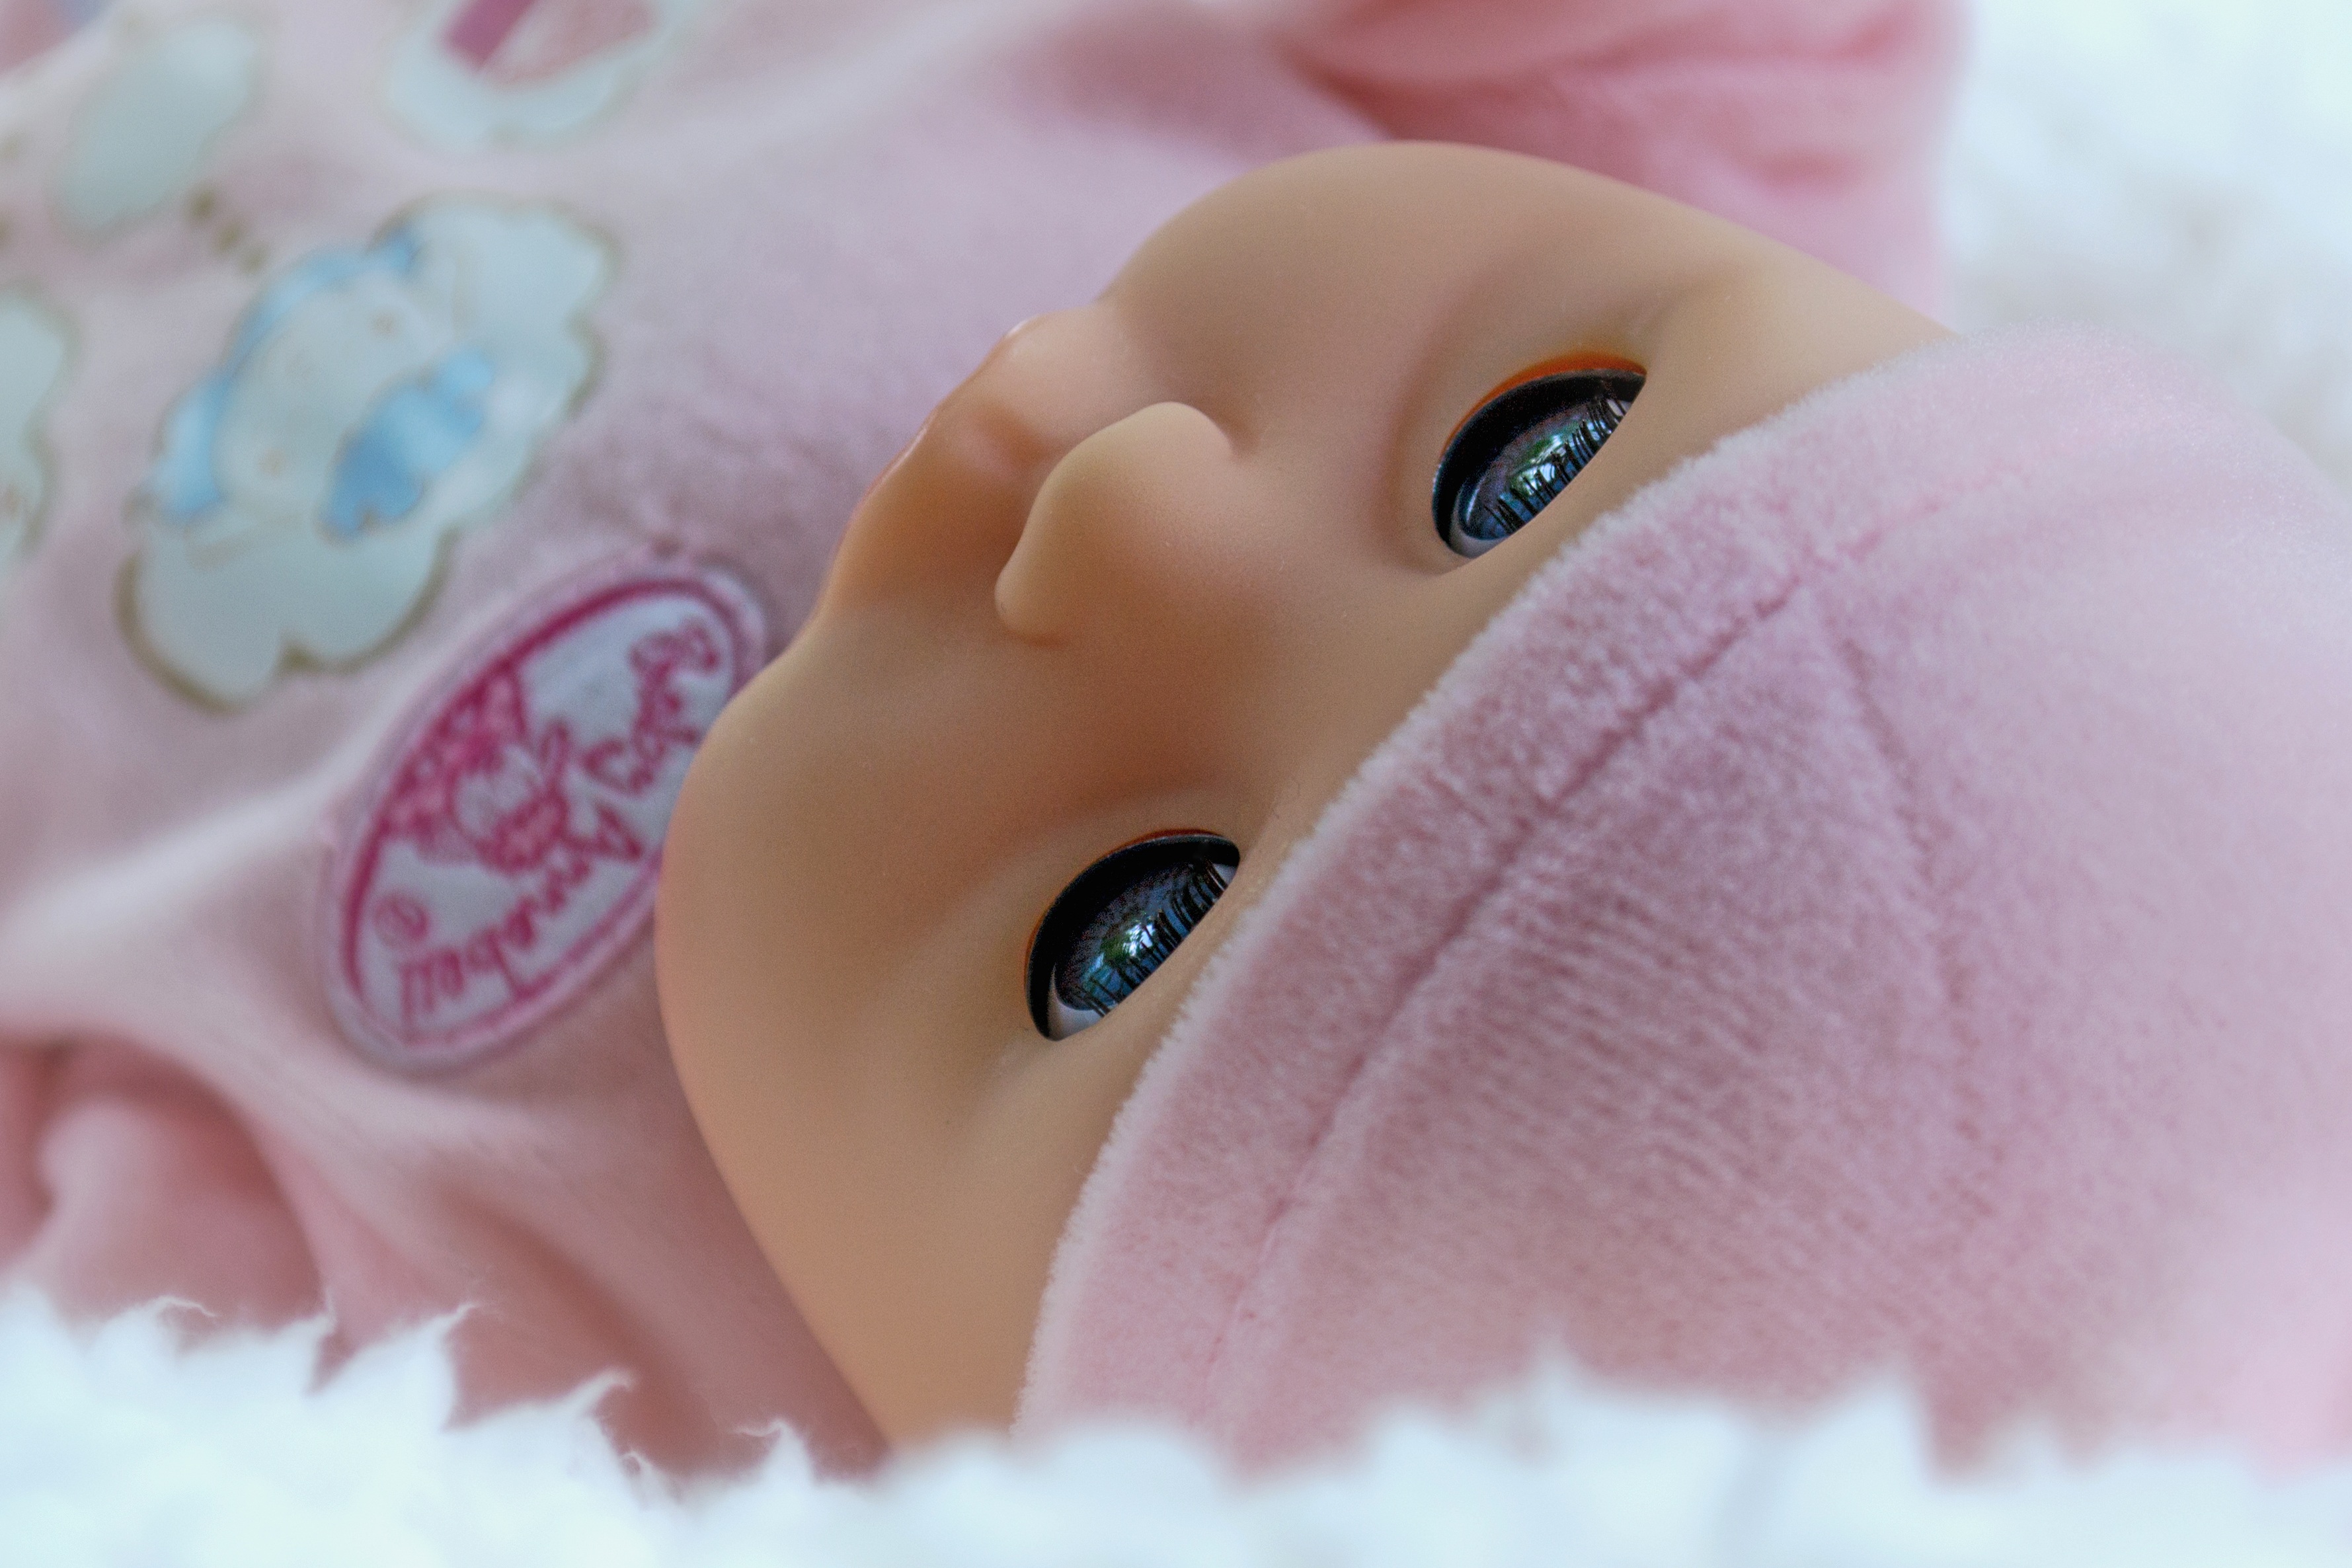
hand, girl, flower, leg, finger, food, child, pink, dessert, toy, baby doll, close up, human body, doll, nose, infant, eye, head, little, skin, organ, sweetness, macro photography, flavor, stuffed toy, newborn doll